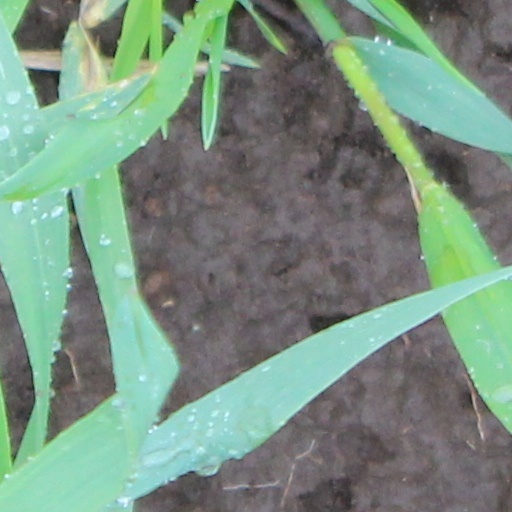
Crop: wheat